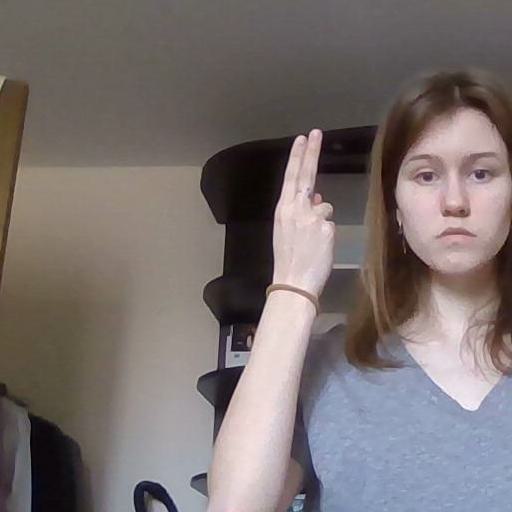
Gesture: two_up_inverted